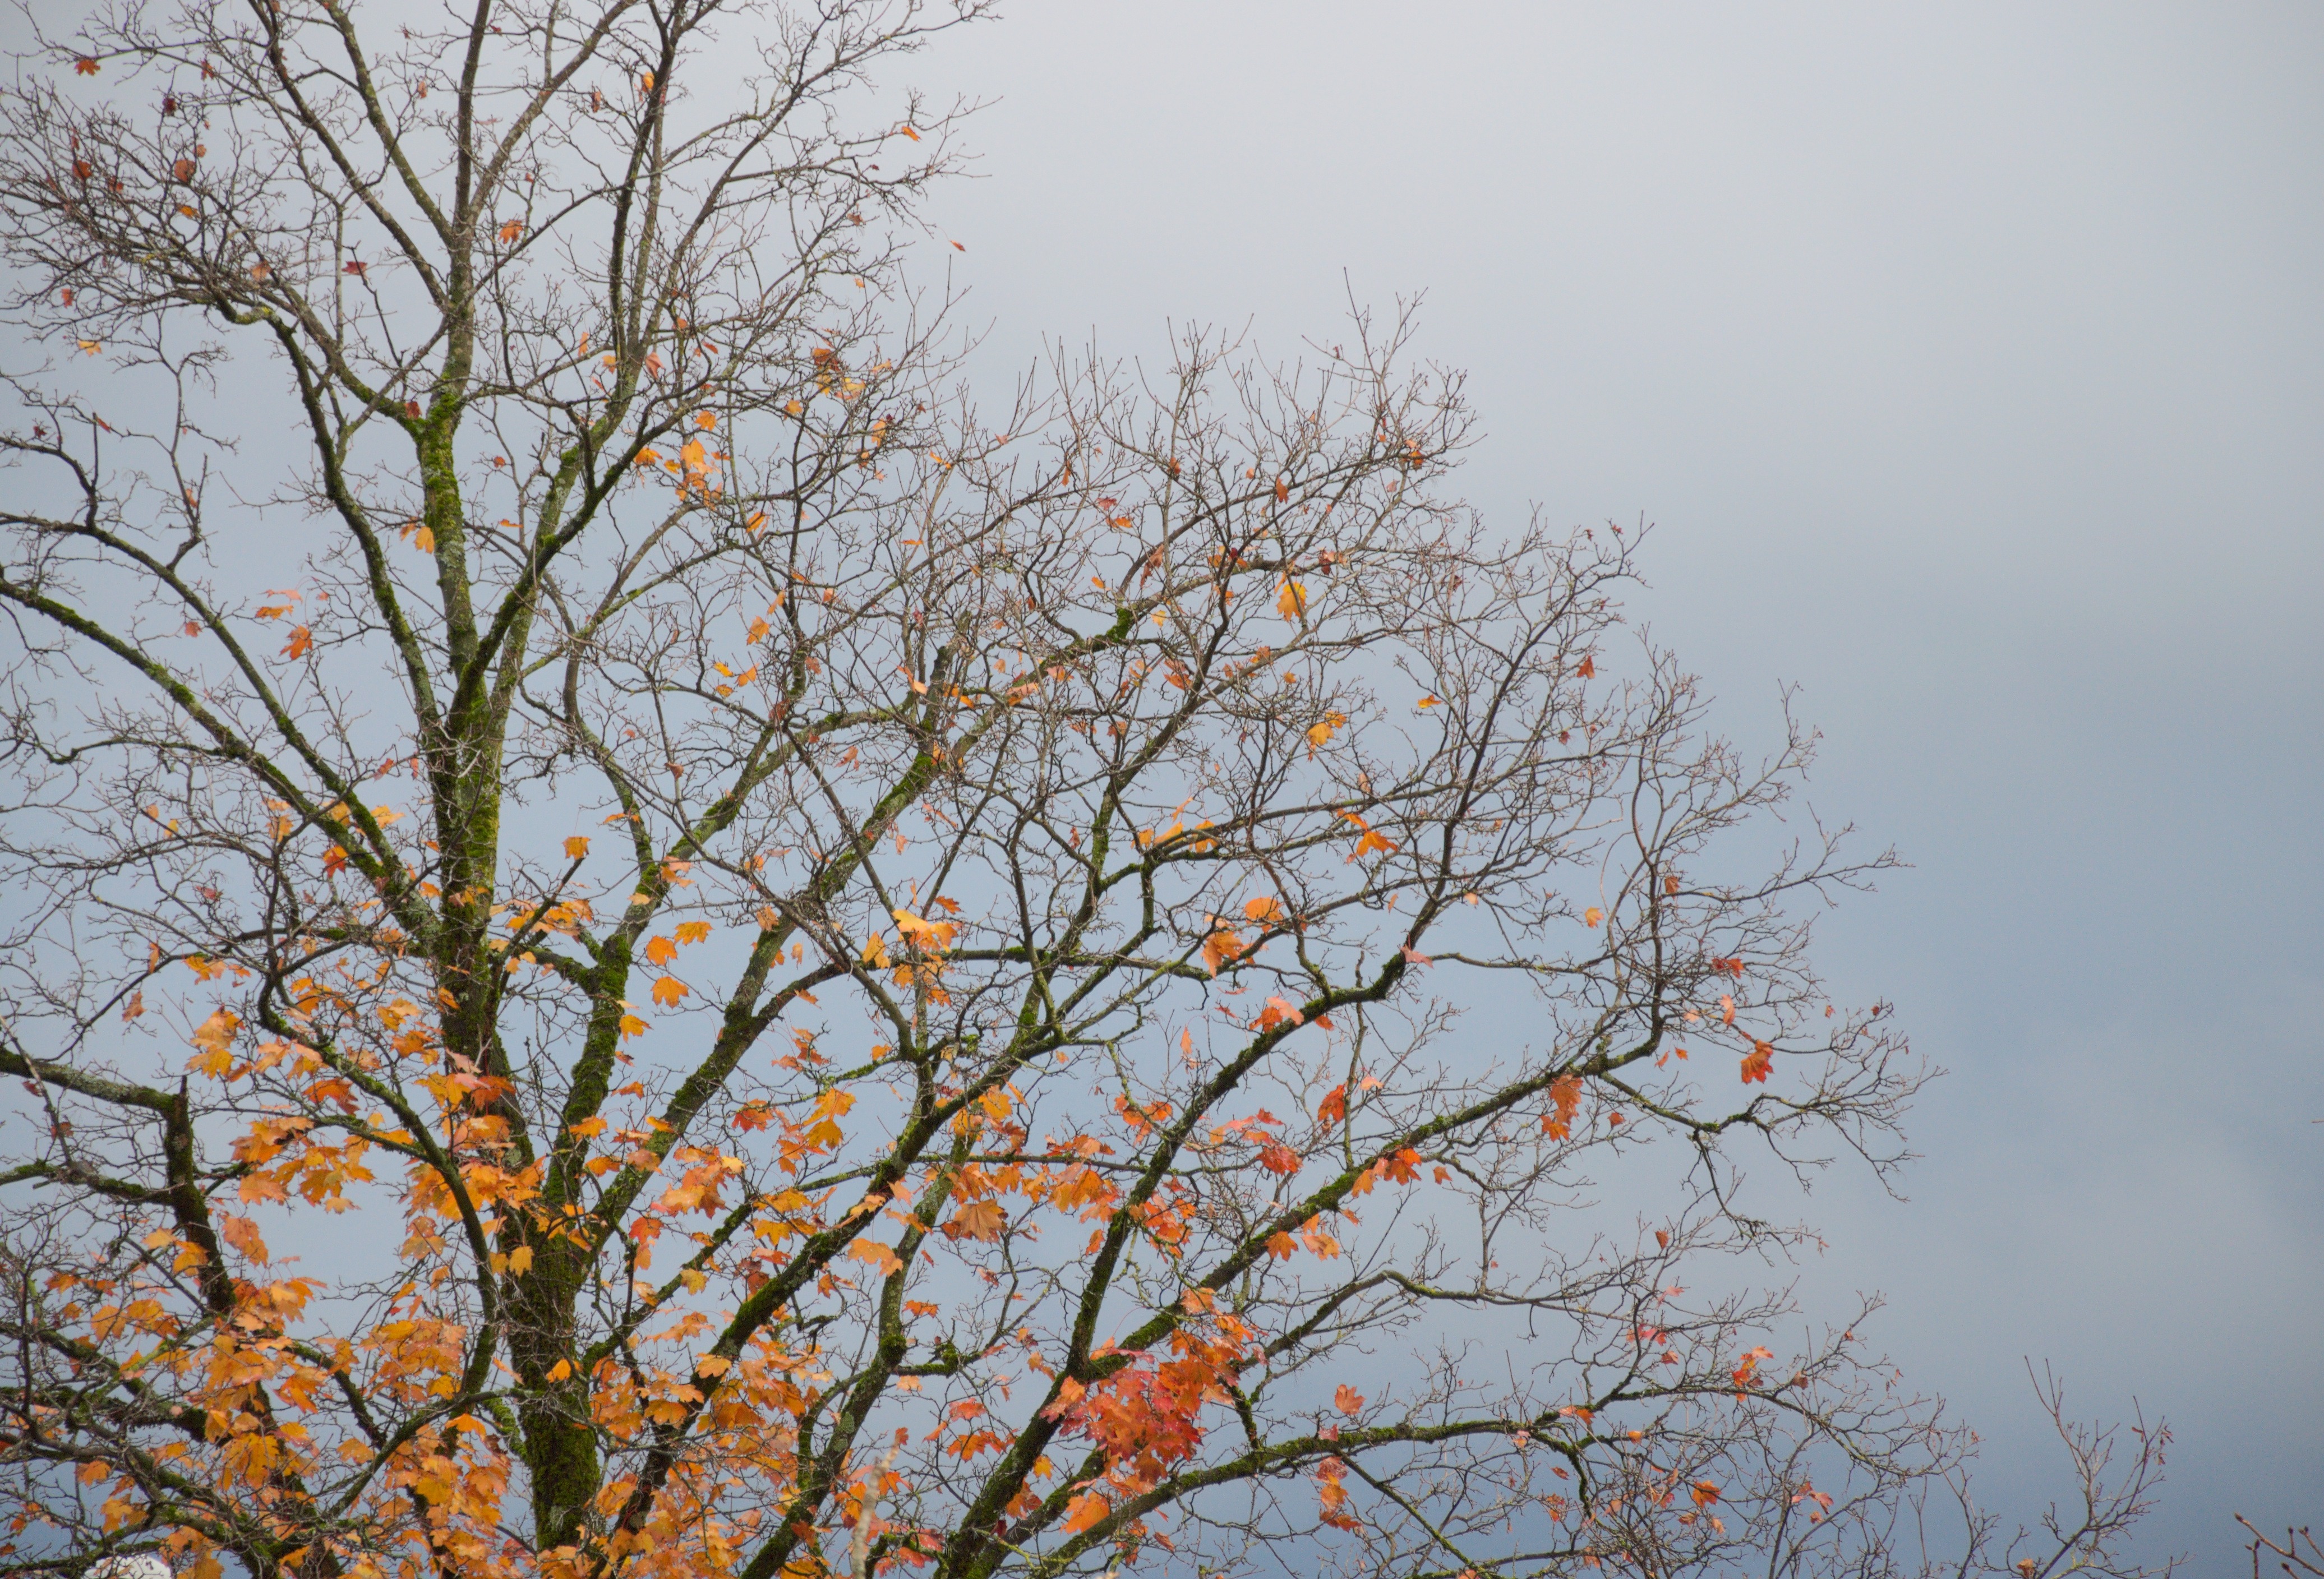
tree, nature, branch, blossom, winter, plant, sky, morning, leaf, flower, spring, autumn, flora, season, atmospheric phenomenon, woody plant